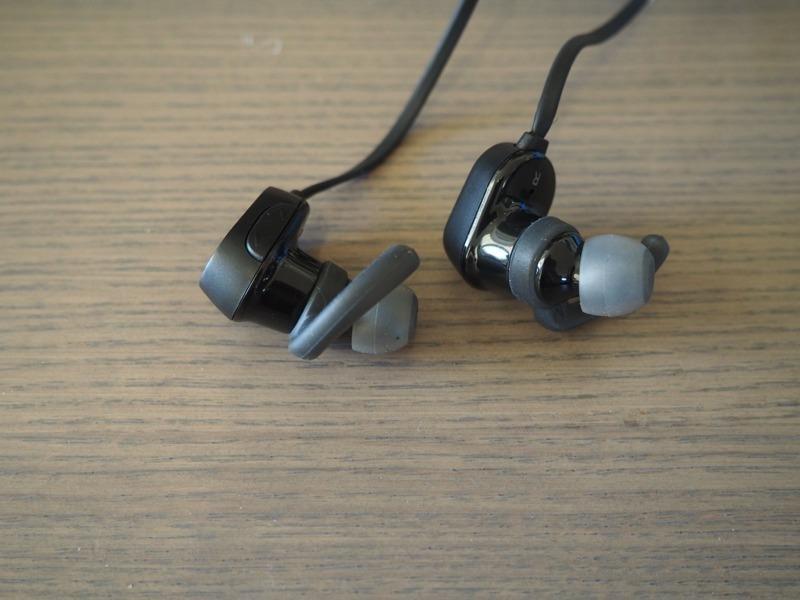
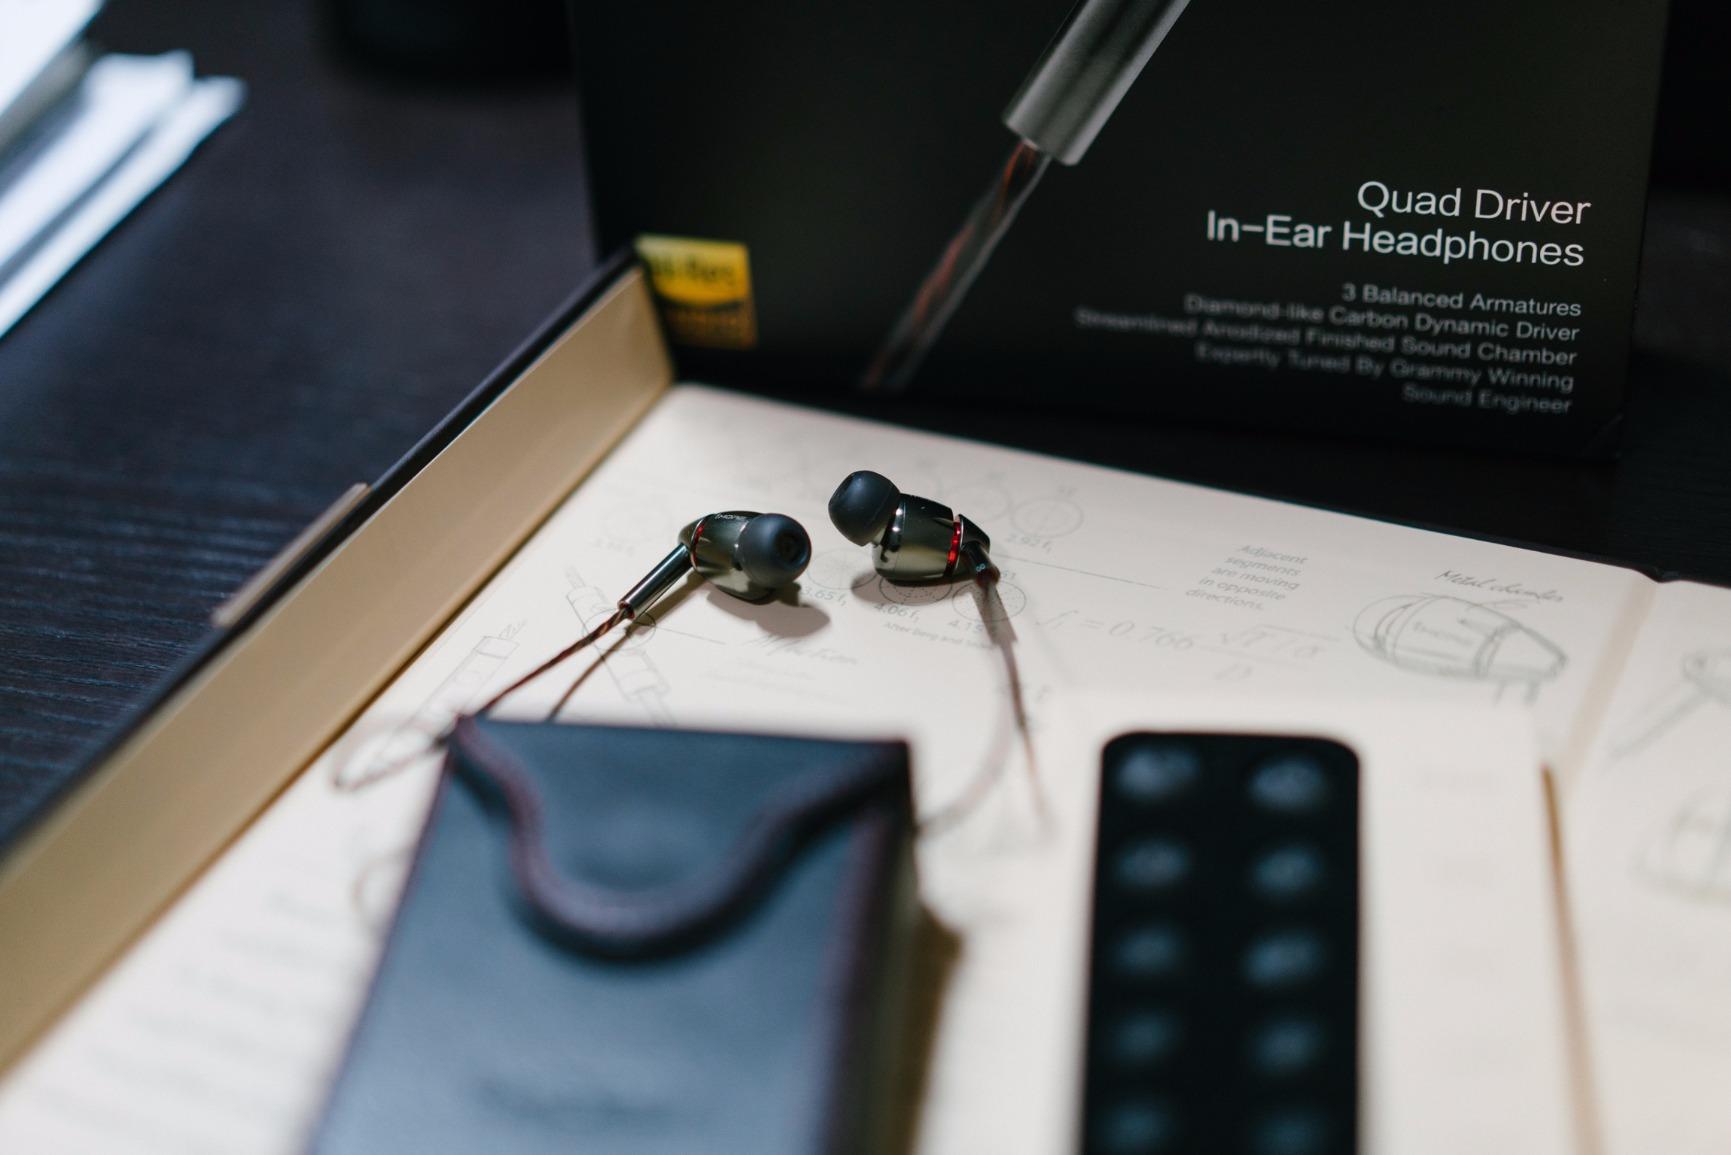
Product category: headphones
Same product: no